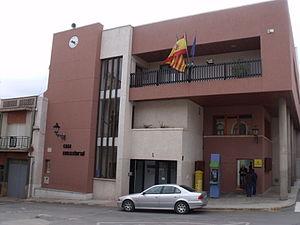
Godelleta est une commune d'Espagne de la province de Valence dans la Communauté valencienne. Elle est située dans la comarque de la Hoya de Buñol et dans la zone à prédominance linguistique castillane.